Infinitely Polar Bear

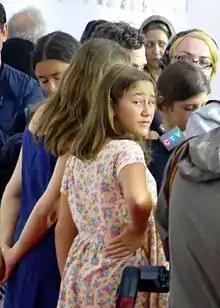
Imogene Wolodarsky at the film's premiere at the 39th Toronto International Film Festival

After premiering at Sundance, the film was acquired by Sony Pictures Classics for North America, the United Kingdom, Ireland, Germany, Austria, Scandinavia, Eastern Europe and Russia.